Alex Reyes

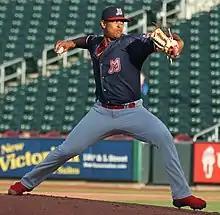
Reyes with the Memphis Redbirds in 2019

Alexander Reyes (born August 29, 1994) is a Dominican–American professional baseball pitcher who is a free agent. He was signed by the St. Louis Cardinals as an amateur free agent in 2012, and made his Major League Baseball (MLB) debut with the team in 2016.